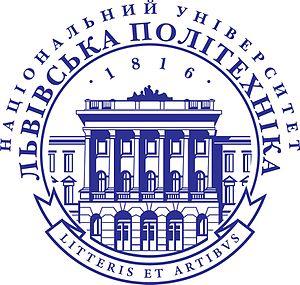
L'université nationale "École polytechnique de Lviv" est la plus grande université scientifique de Lviv, dans l'ouest de l'Ukraine.